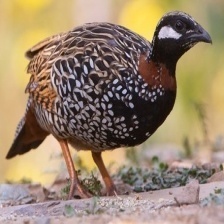
Species: BLACK FRANCOLIN
Scientific name: FRANCOLINUS FRANCOLINUS
ImageNet parent category: partridge